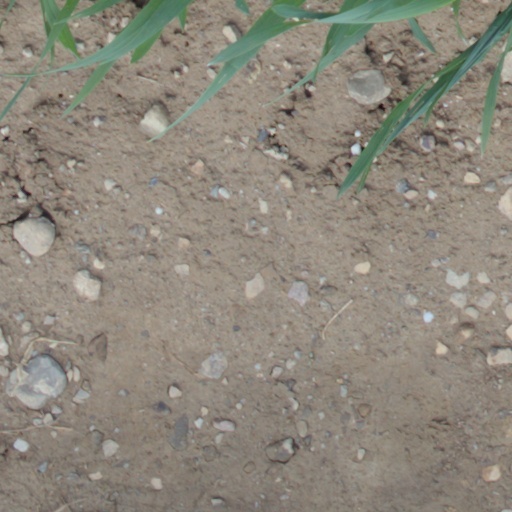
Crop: wheat